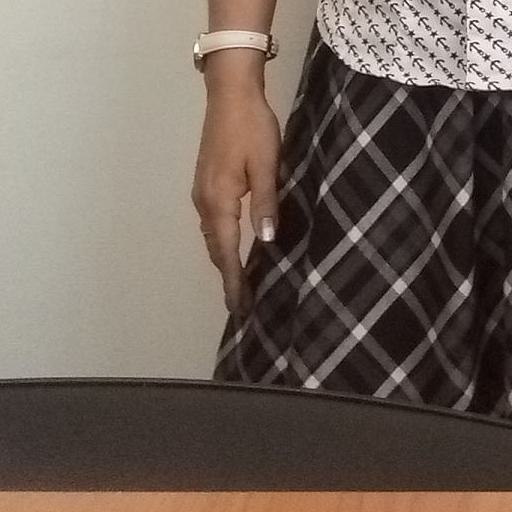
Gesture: no_gesture